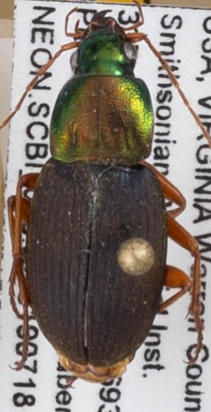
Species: Chlaenius emarginatus
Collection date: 2019-07-18
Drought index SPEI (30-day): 0.376
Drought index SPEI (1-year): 2.09
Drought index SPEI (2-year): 2.09